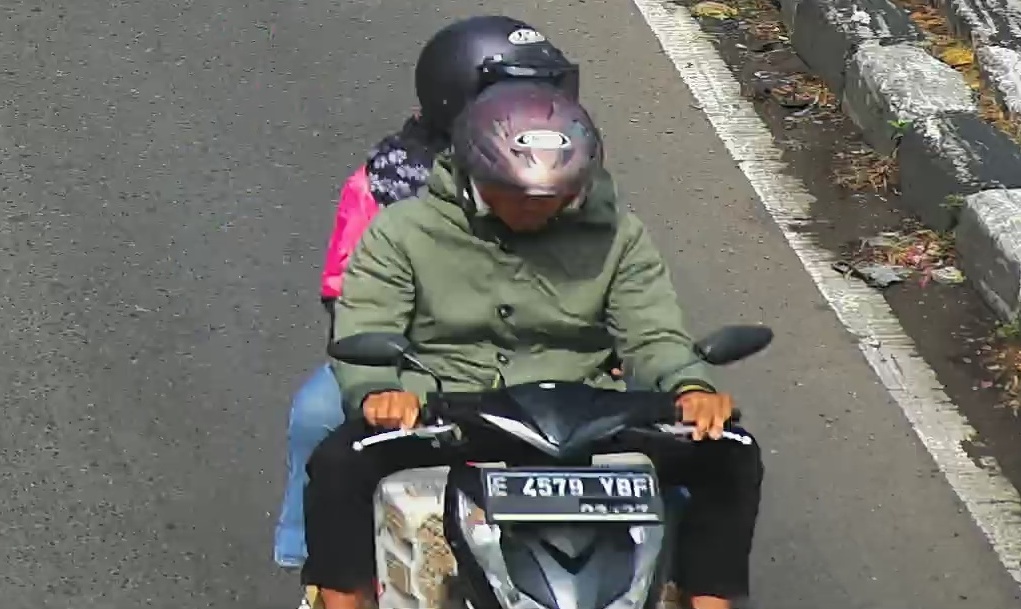
person-with-helmet: 2
person-without-helmet: 0